History of Kent

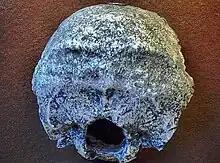
Swanscombe Skull

The Swanscombe skull, uncovered at Barnfield Pit, a quarry in Swanscombe, is the oldest human skull found in Britain. It is difficult to say much about the three fragments of skull from one individual, as they are all from the rear of the skull, but Chris Stringer suggests that they come from a female, some of whose characteristics suggest she is from a population ancestral to Neanderthals. It dates to the Hoxnian Interglacial, a warming period 400,000 years ago.